Pacific University

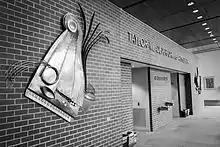
Performing Arts Center

Tabitha Moffatt Brown immigrated to the Oregon Country over the new Applegate Trail in 1846. She and Harvey L. Clark started a school and orphanage in Forest Grove in 1847 to care for the orphans of Applegate Trail party. In March 1848, Tualatin Academy was established from the orphanage, with Clark donating to the school. George H. Atkinson had advocated the founding of the school and with support of the Presbyterians and Congregationalists helped start the academy. Although the university has long been independent of its founding affiliation with the United Church of Christ (UCC), it still maintains a close working relationship with the church as a member of the United Church of Christ Council for Higher Education.